Perfect Pussy

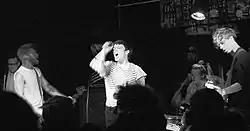
Perfect Pussy performing at Treefort Music Fest in 2012

Perfect Pussy was an American rock band from Syracuse, New York. The band consisted of vocalist Meredith Graves, guitarist Ray McAndrew, drummer Garrett Koloski, bass guitarist Greg Ambler and keyboardist Shaun Sutkus. The band was known for its "frenetic brand of punk and raucous live shows" and has been described as "the most important punk band to come out of Syracuse since Earth Crisis."